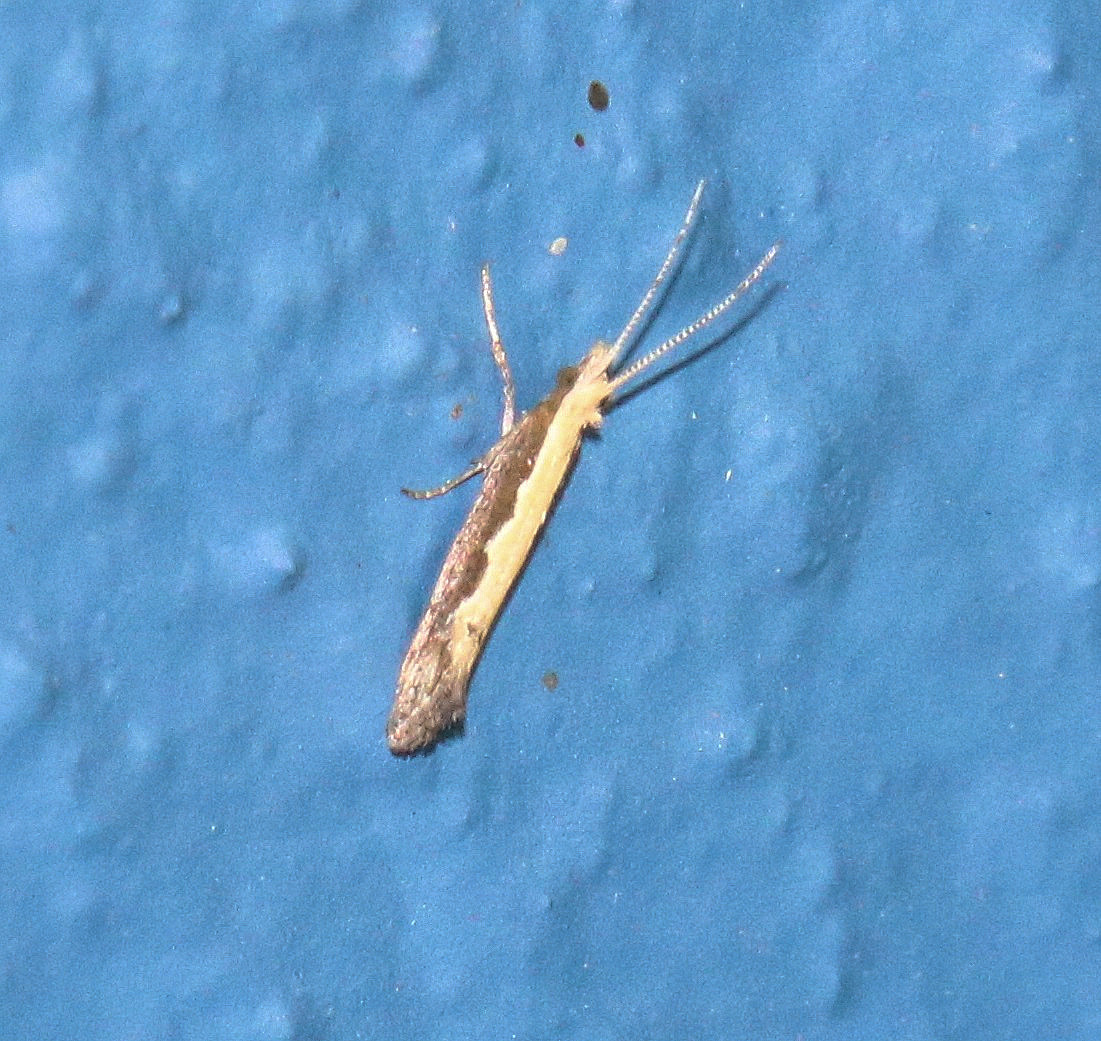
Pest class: diamondback_moth